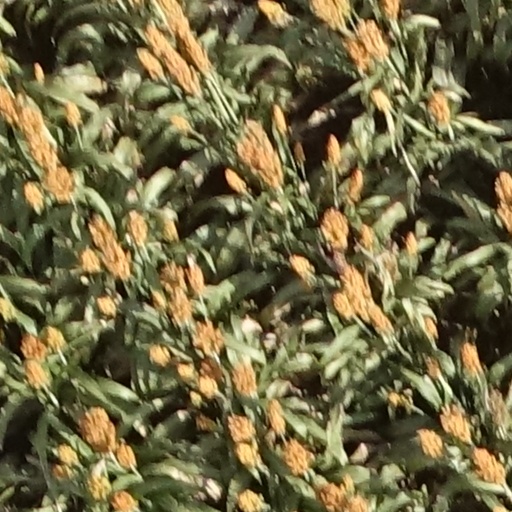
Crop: sorghum